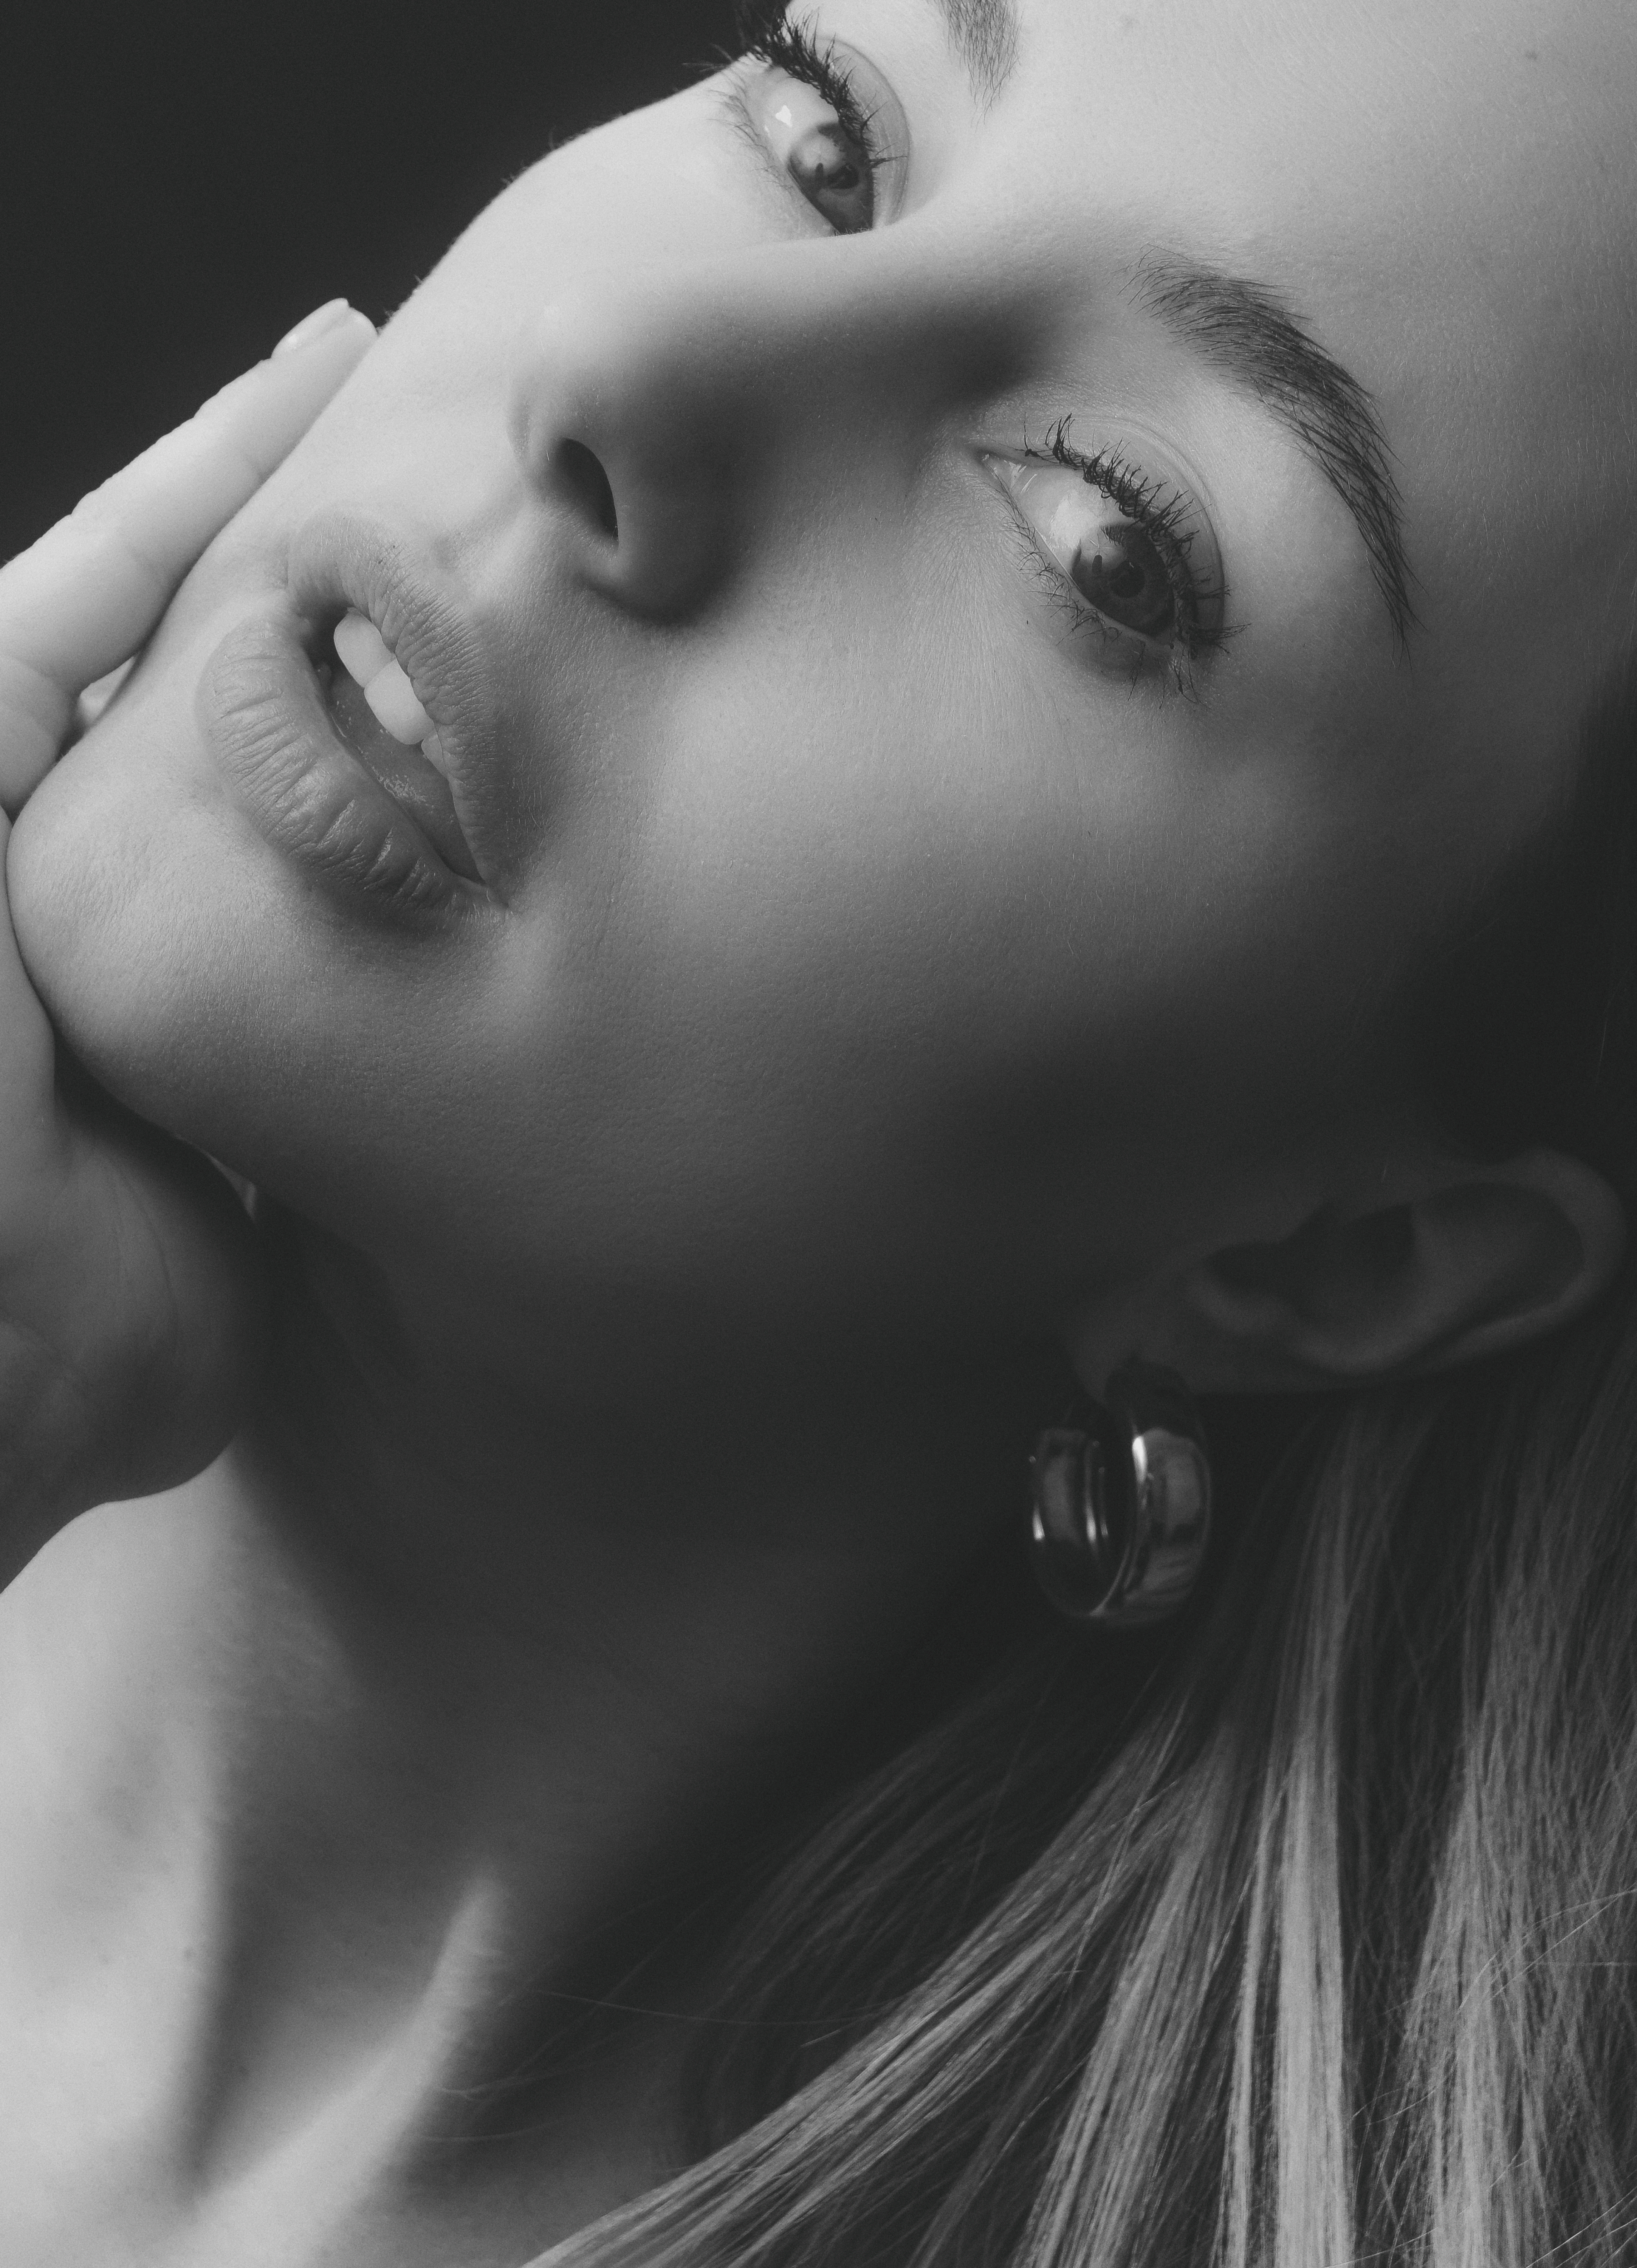
girl, portrait, retro, face, beautiful, look, studio, monochrome, donate, nose, cheek, skin, lip, chin, hairstyle, eyebrow, shoulder, eye, eyelash, facial expression, mouth, white, light, organ, black, neck, flash photography, jaw, iris, eye liner, black and white, gesture, style, black hair, cool, happy, monochrome photography, beauty, long hair, close up, darkness, art model, chest, art, stock photography, portrait photography, fashion model, earrings, photo shoot, model, photography, selfie, People in nature